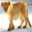
Label: lion